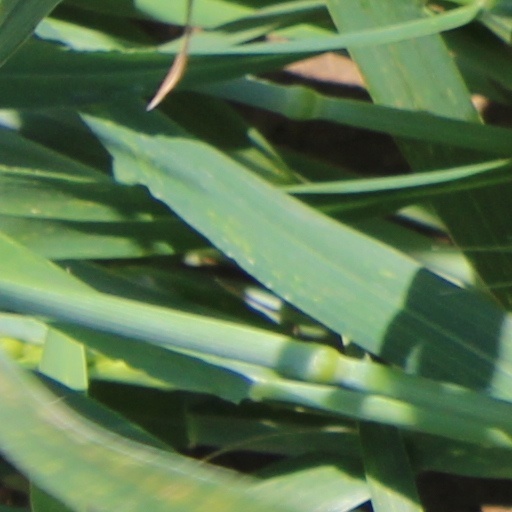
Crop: wheat